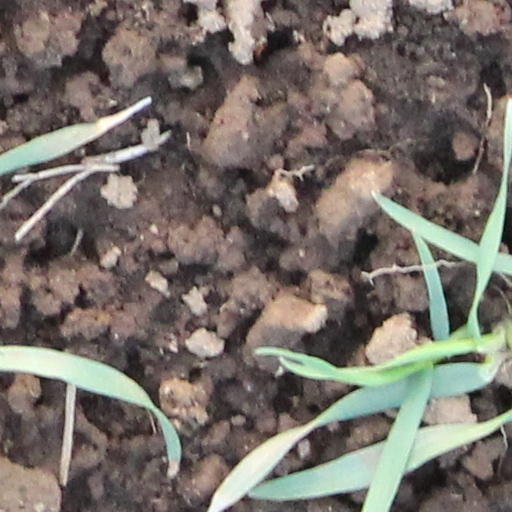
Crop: wheat